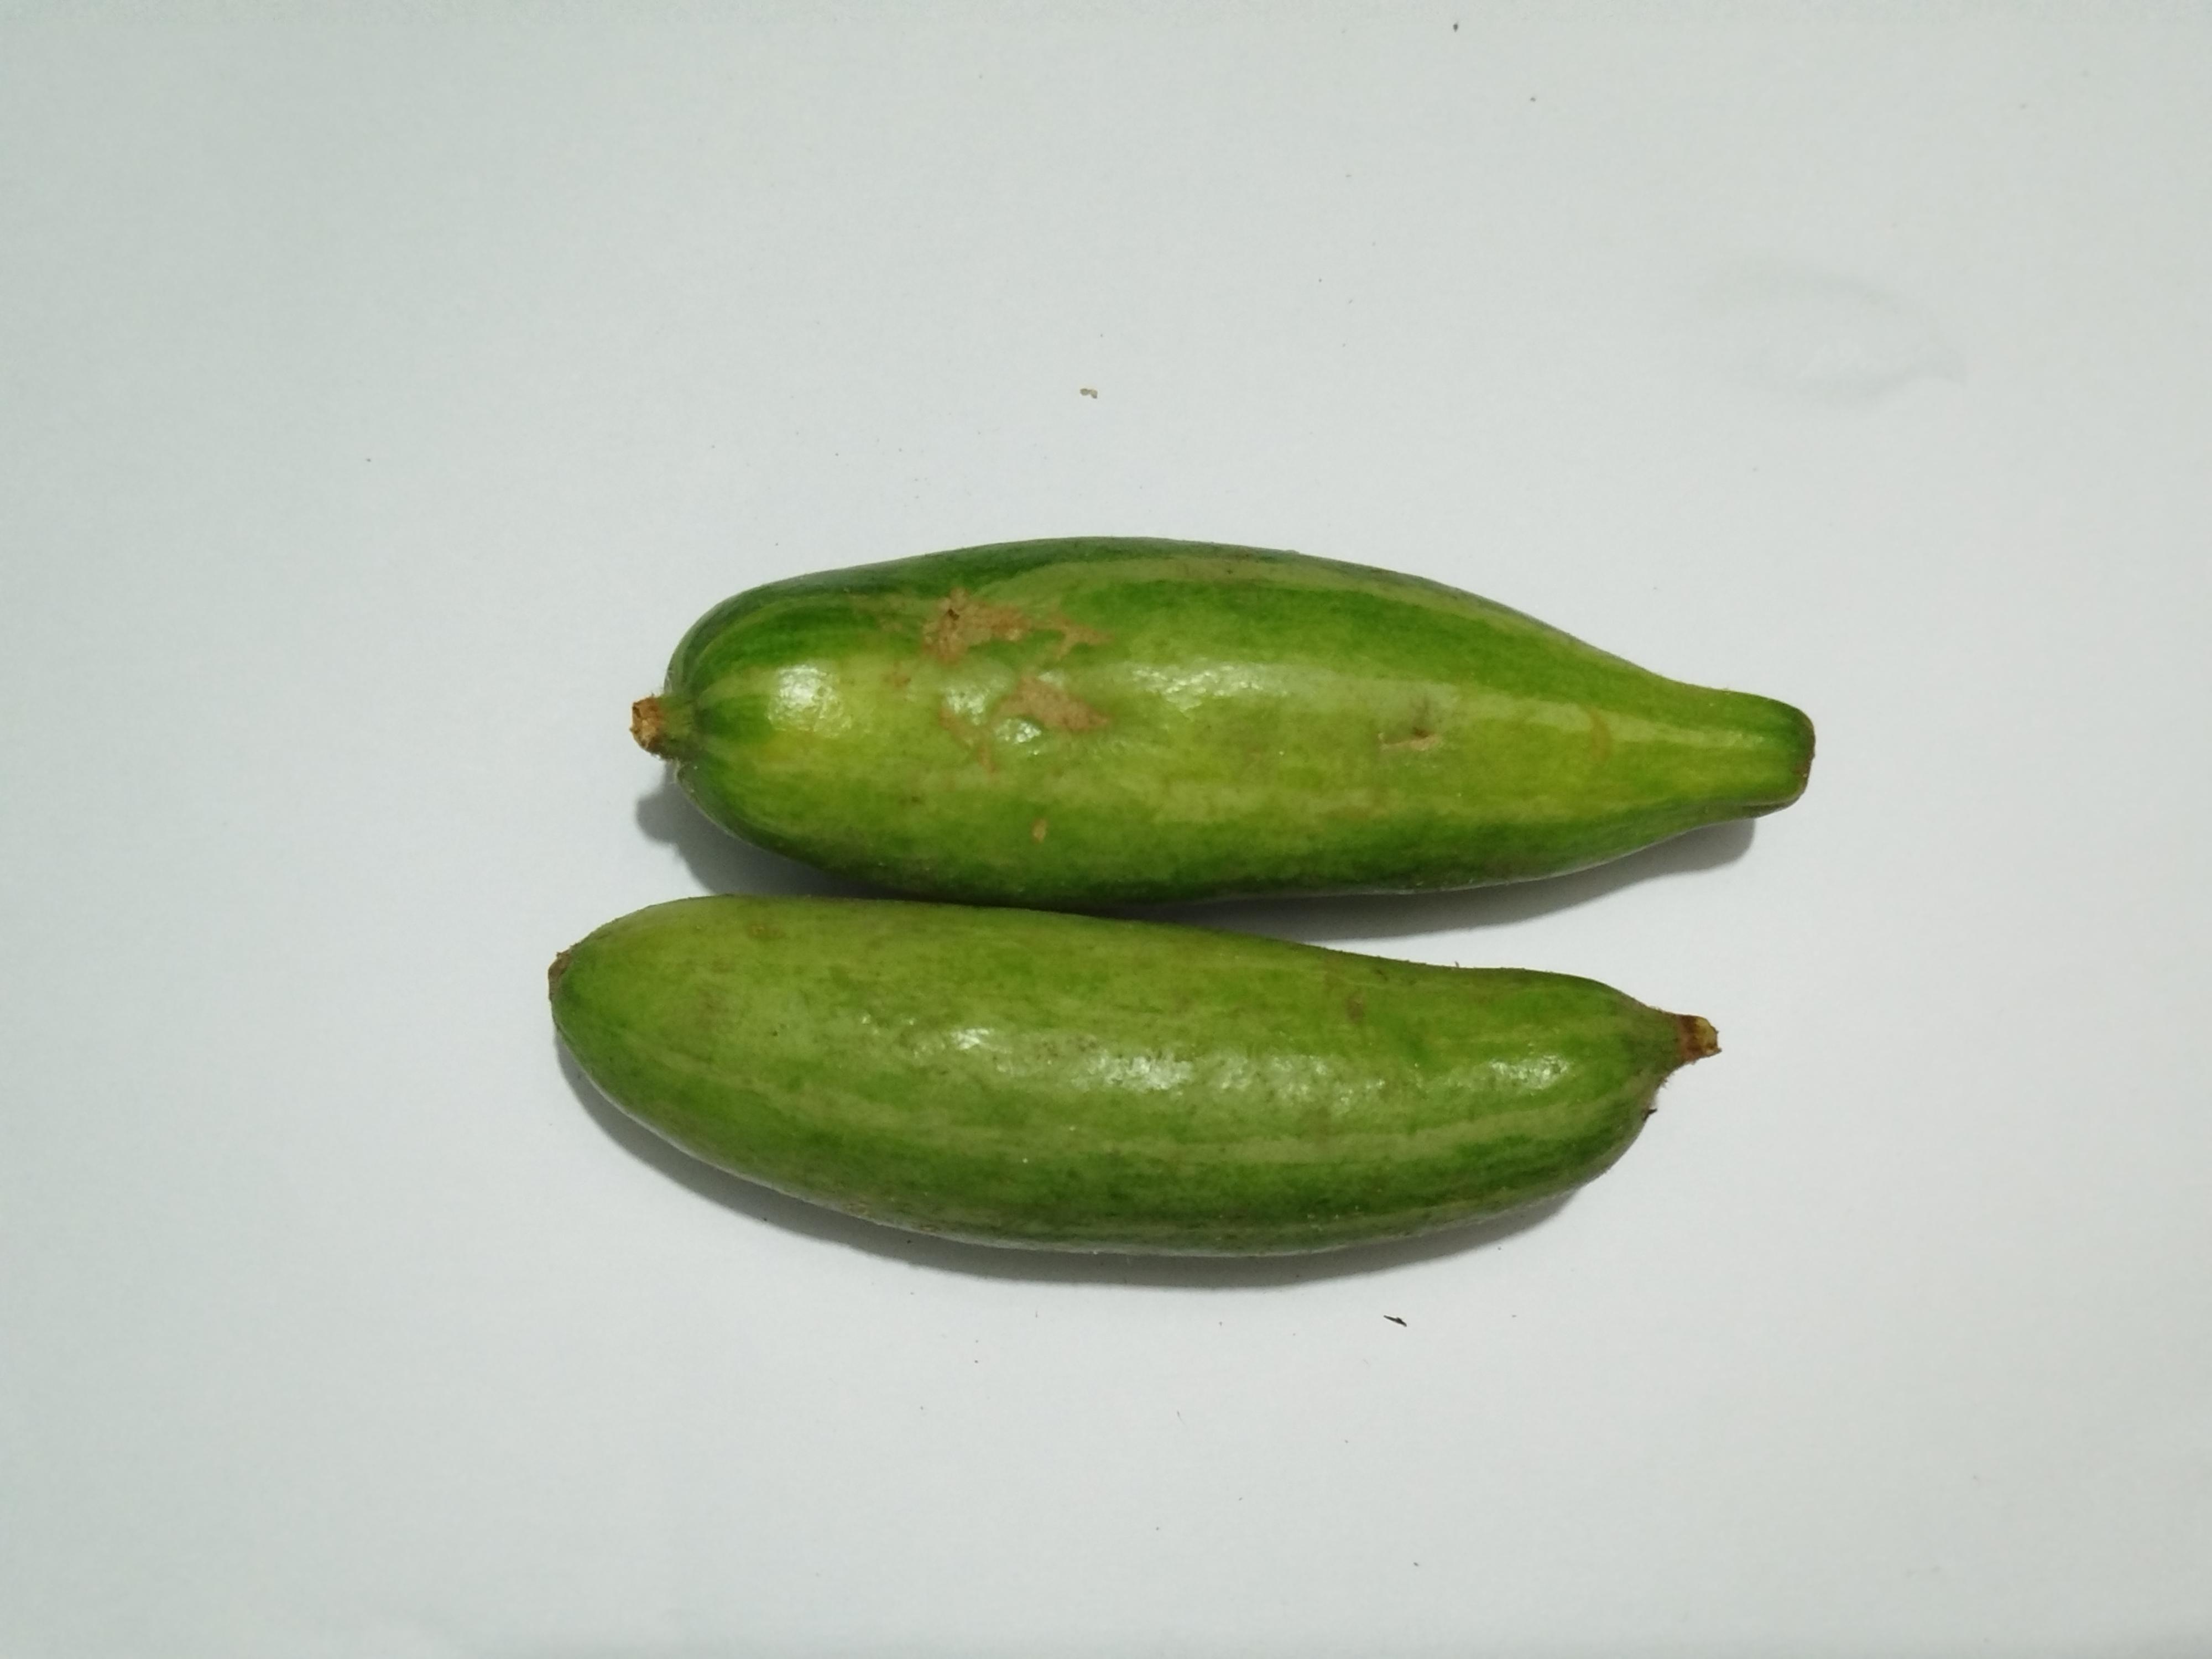
Label: Pointed gourd